List of Vancouver Canucks draft picks

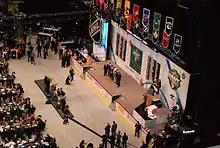
At the 2011 NHL Entry Draft the Canucks used their first pick, number 29 overall, to select Nicklas Jensen.

The Vancouver Canucks are a professional ice hockey team based in Vancouver, British Columbia, Canada. They play at the 18,810-capacity Rogers Arena. They are members of the Pacific Division of the Western Conference of the National Hockey League (NHL). The Canucks joined the NHL in 1970 as an expansion team alongside the Buffalo Sabres. In the Canucks' -year NHL history, the team has advanced three times to the Stanley Cup Finals. They were defeated in all three attempts; once in a four-game sweep by the New York Islanders in 1982, and the other two times in a seven-game series by the New York Rangers in 1994, and by the Boston Bruins in 2011.